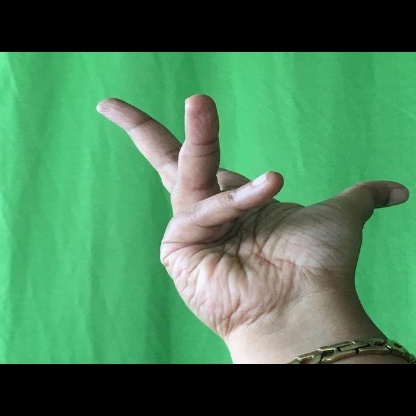
Mudra: Alapadmam